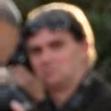
Age: 80